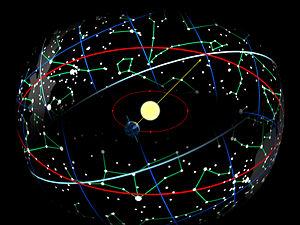
Alors qu’en réalité la Terre est en orbite autour du Soleil, il semble que le Soleil, vu depuis la Terre, se déplace le long de l’écliptique (en rouge) sur la voute céleste. Quand le Soleil semble passer sur l’équinoxe vernale (à la longitude 0°), la longitude de la Terre elle-même est de 180°. Português: Enquanto na realidade a Terra orbita em torno do Sol, a aparência da Terra é de que o Sol se move na órbita elíptica (em vermelho) na cúpula celestial. Quando o Sol parece passar através do equinócio primaveril (longitude 0º), a longitude da Terra para si mesma é de 180º de longitude.
Les prédictions pour décembre 2012 ont été plusieurs annonces de grands changements ou d'événements cataclysmiques pour le 21 décembre 2012. Cette date, qui marque à l'origine la fin des 5 125 années d'un cycle du compte long du calendrier maya, a été interprétée par certains comme la fin définitive de ce calendrier.